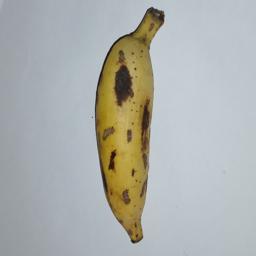
Banana variety: Champa Kola